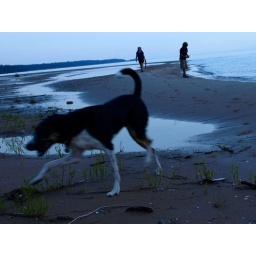
I like the green of the grass in the foreground against the blues of the rest of the image.